Natasha Law

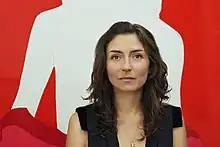
Natasha Law in 2008

Natasha was born in Lewisham, on . She was the first child of Margaret Anne (née Heyworth) a comprehensive school teacher, and Peter Robert Law, a British actor. Natasha is the elder sister of Jude Law, an English actor, film producer, and director.